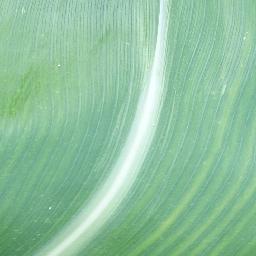
Label: Corn___healthy